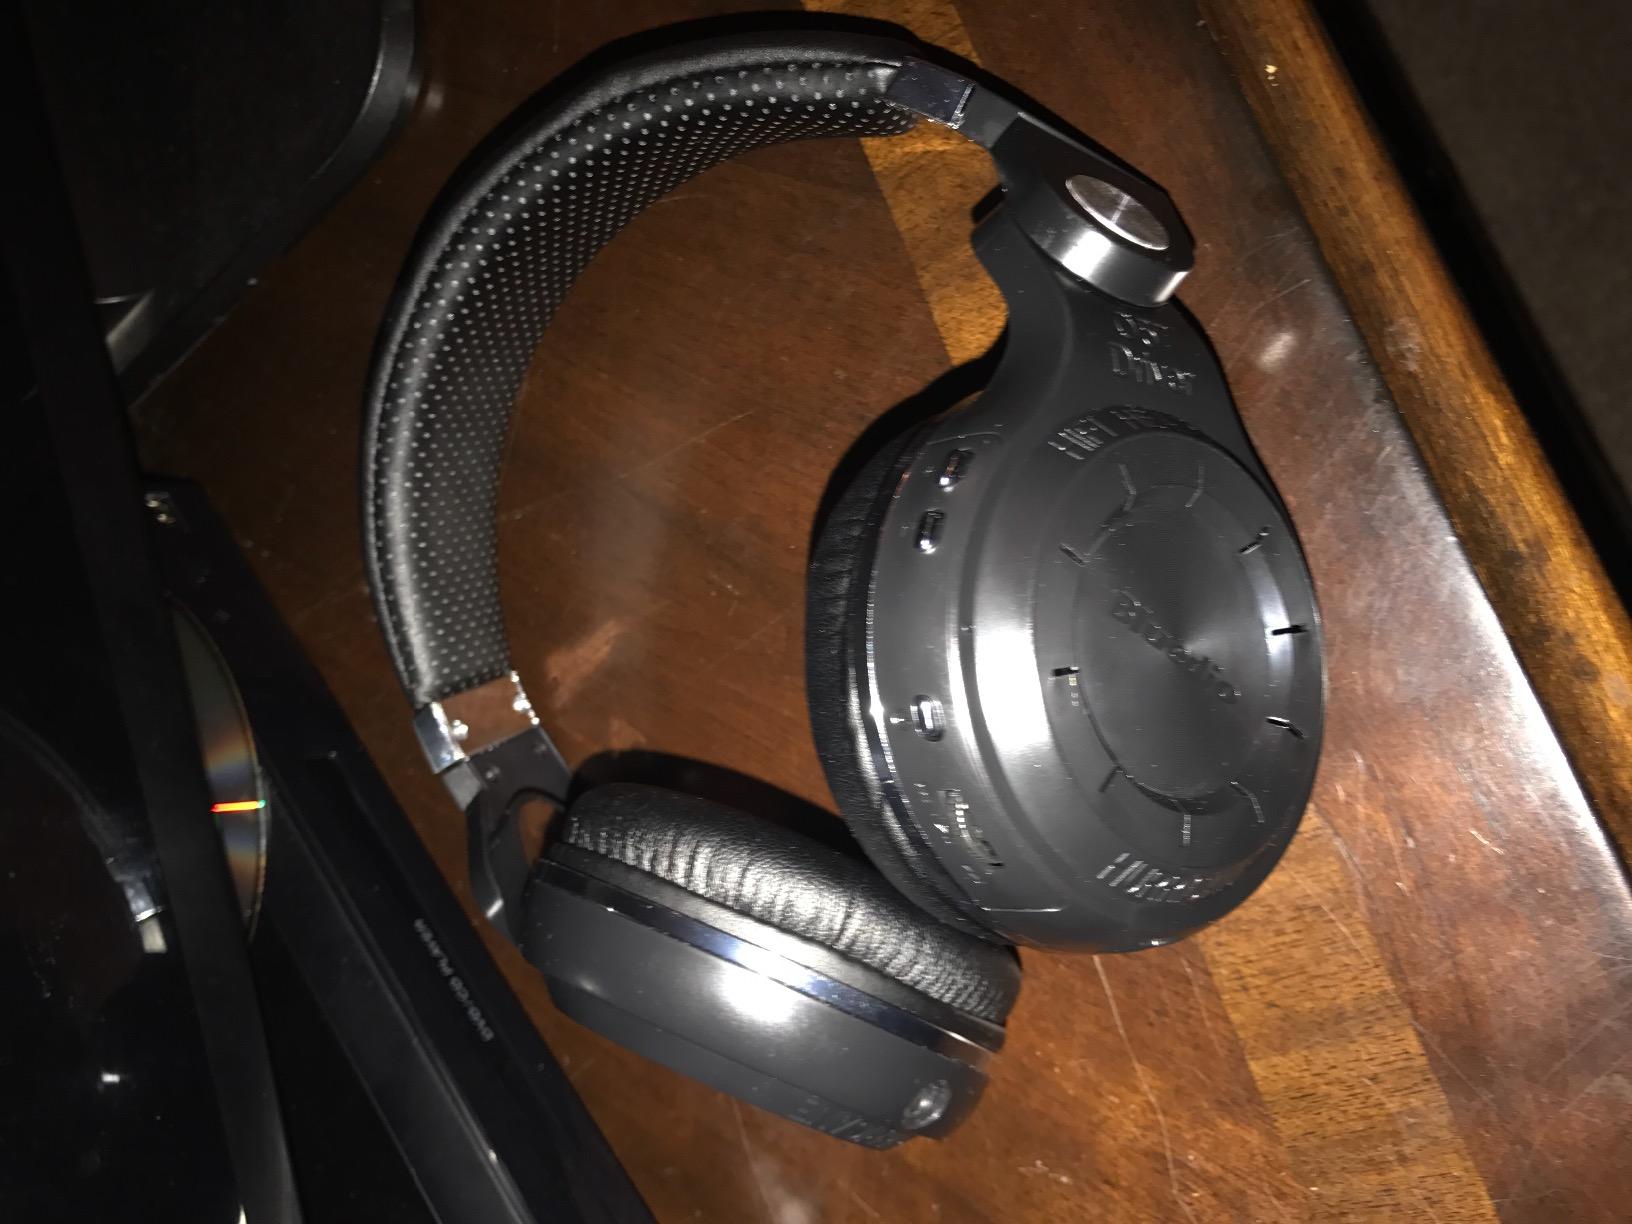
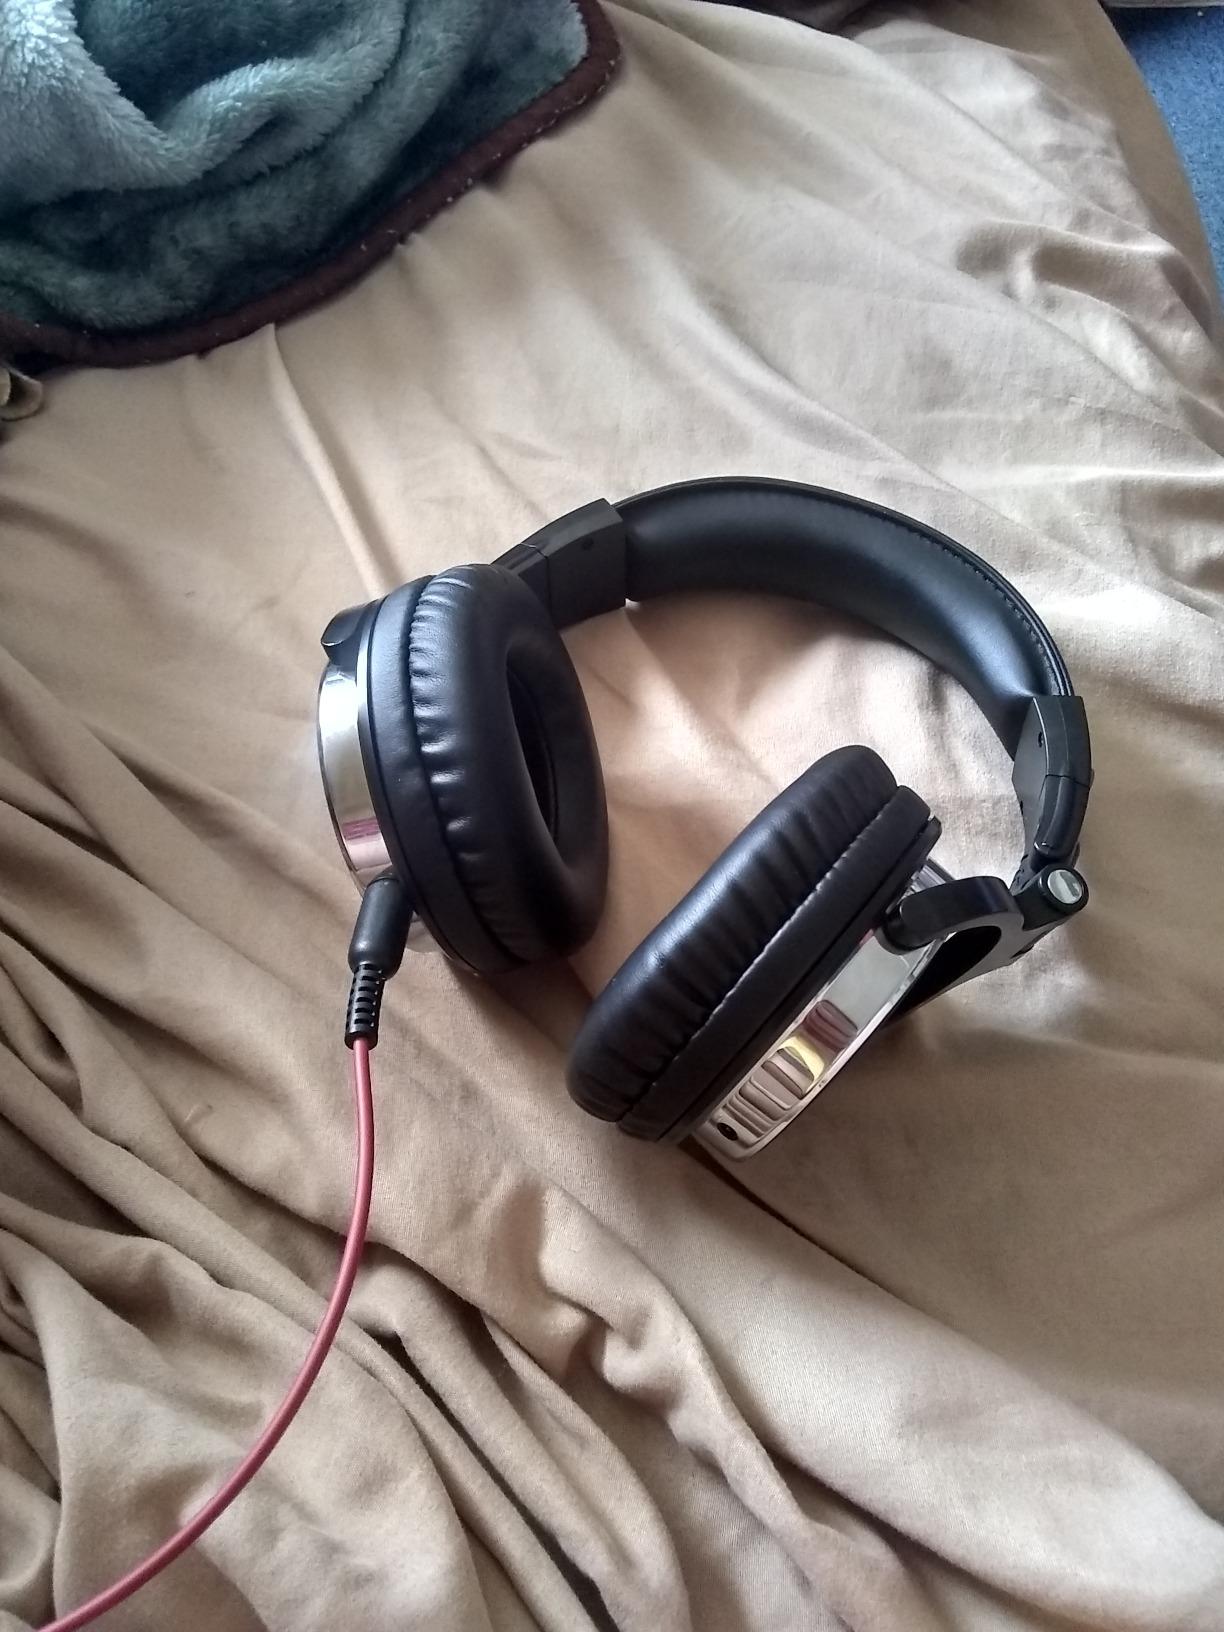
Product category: headphones
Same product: no